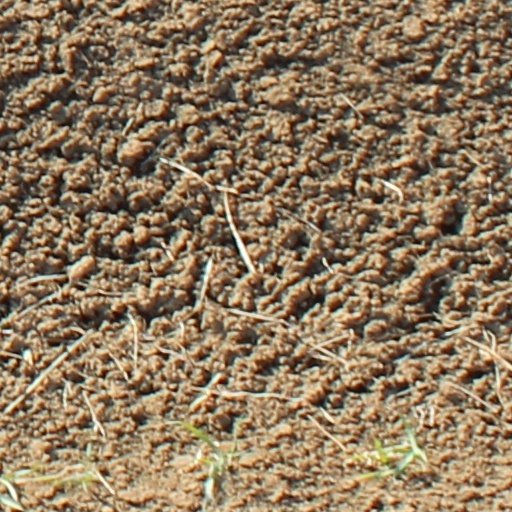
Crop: wheat